Lorenzo Milani

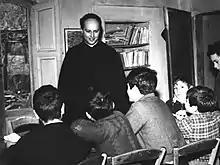
Don Milani with his pupils in the School of Barbiana

Lorenzo Carlo Domenico Milani Comparetti (27 May 1923 – 26 June 1967) was an Italian Catholic priest. He was an educator of poor children and an advocate of conscientious objection.